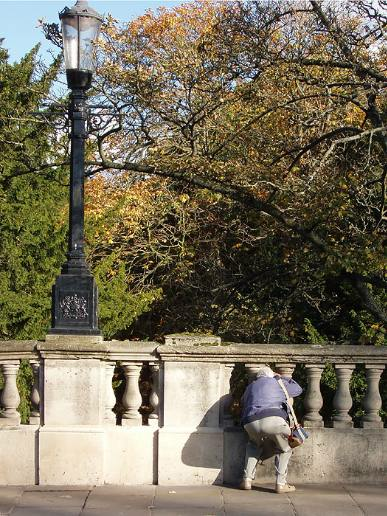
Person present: No